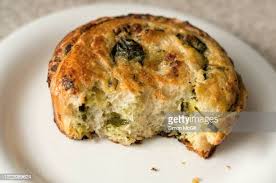
Waste category: biological